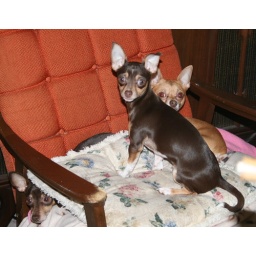
Momma dog is in the lower left. Dad is the light colored one behind. The darker one is one of two male pups.